Sofian Chahed

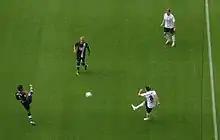
Chahed (left) playing for Hertha BSC

Chahed made his professional debut for Hertha BSC in 2003, and was released at the end of the 2009 season. Chahed later played for Hannover 96 and FSV Frankfurt.